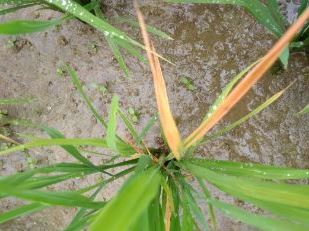
Disease: Tungro